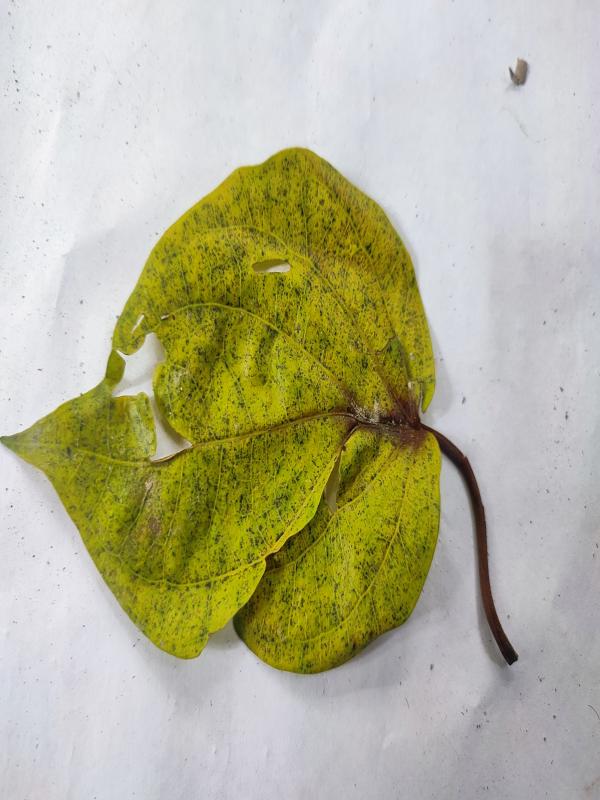
Label: Dried_Leaf